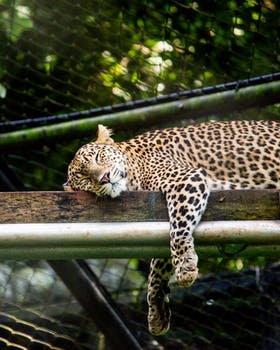
Label: No Watermark